Herxheim bei Landau/Pfalz

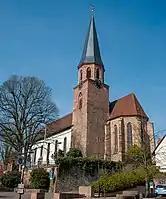

The Catholic parish church of St Mary of the Assumption (German = "St. Maria Himmelfahrt") is located in center of Herxheim and has an unmistakable position in the town due to its central and elevated location. The church is consecrated in honor of the Assumption of Mary. The first documented mention of a church in Herxheim came from Conrad III of Scharfenberg in 1213. However, new research suggests there was probably a church in the same place in 773, even before the place came under episcopal rule.